Turkish Brigade

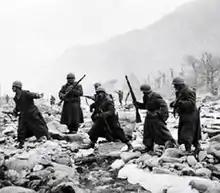
Members of the Turkish Brigade move into position in December 1950, shortly after suffering severe casualties attempting to block encirclement of the U.S. 2nd Division at the Chongchon river in North Korea.

Three different Turkish Brigades served in the Korean War. The core of the 1st Turkish Brigade was the 241st Infantry Regiment based at Ayaş, which was supplemented with volunteers to raise it to brigade level. Brigadier General Tahsin Yazıcı, a veteran of the Gallipoli Campaign, commanded the 1st Brigade.